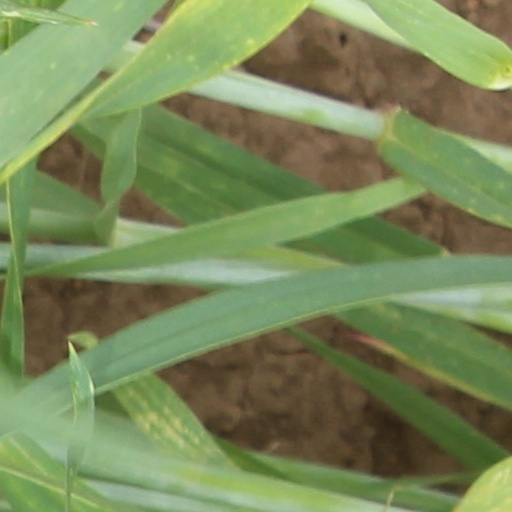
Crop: wheat